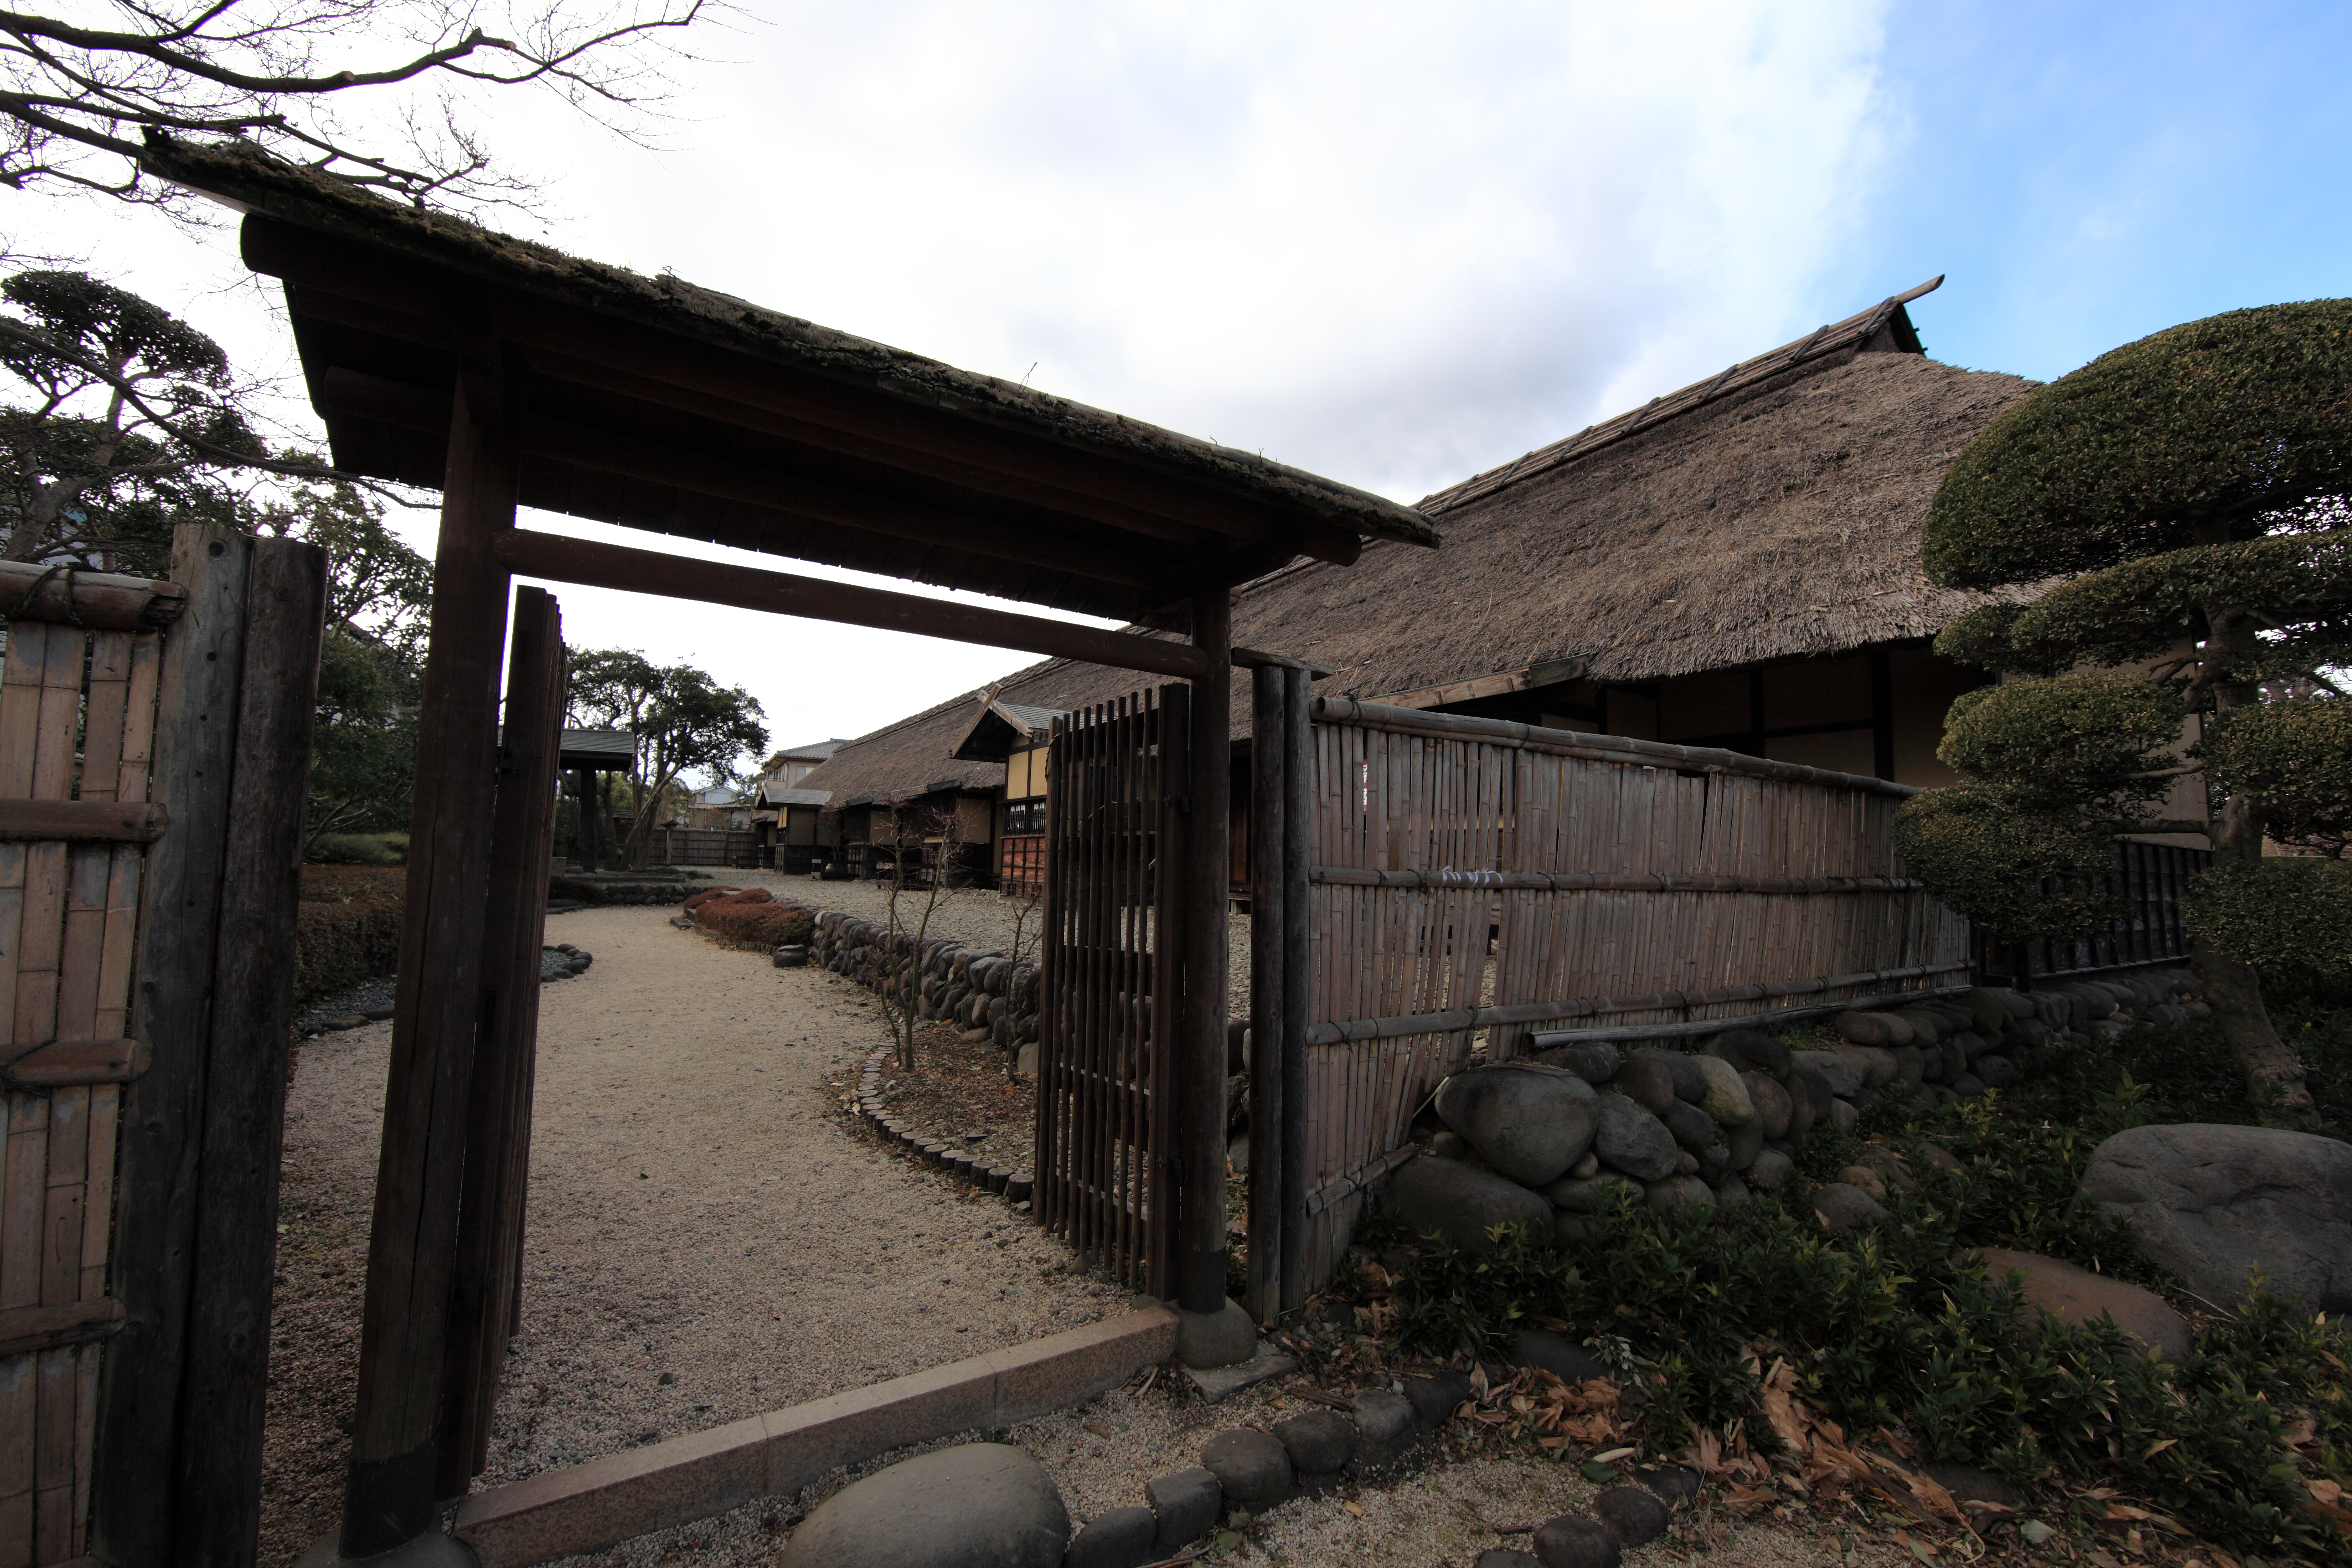
architecture, house, home, transport, high, ancient, residence, exterior, design, japanese, 5d, style, hires, markii, traditional, hi, res, resolution, gunma, annaka, canonef14mmf28liiusm, bukenagaya